Rhodocactus sacharosa

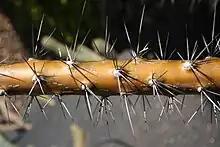
Spines on a leafless stem

The species was first described by August Grisebach in 1879 as "Pereskia sacharosa". The specific epithet "sacharosa" is a noun in apposition, derived from a vernacular name. One explanation is that it is derived from the Quecha word "sacha", meaning 'tree' or 'woods', hence 'tree rose' or 'woods rose'. In 1966, Curt Backeberg transferred the species to the genus "Rhodocactus". At that time, this was not accepted by most botanists, and "Rhodocactus" was sunk into a broadly circumscribed "Pereskia"; more recently, molecular phylogenetic studies from 2005 onwards suggested that with this circumscription, "Pereskia" was not monophyletic, and consisted of three clades. In 2016, the genus "Rhodocactus" was revived for one of these clades, which included "R. sacharosa".